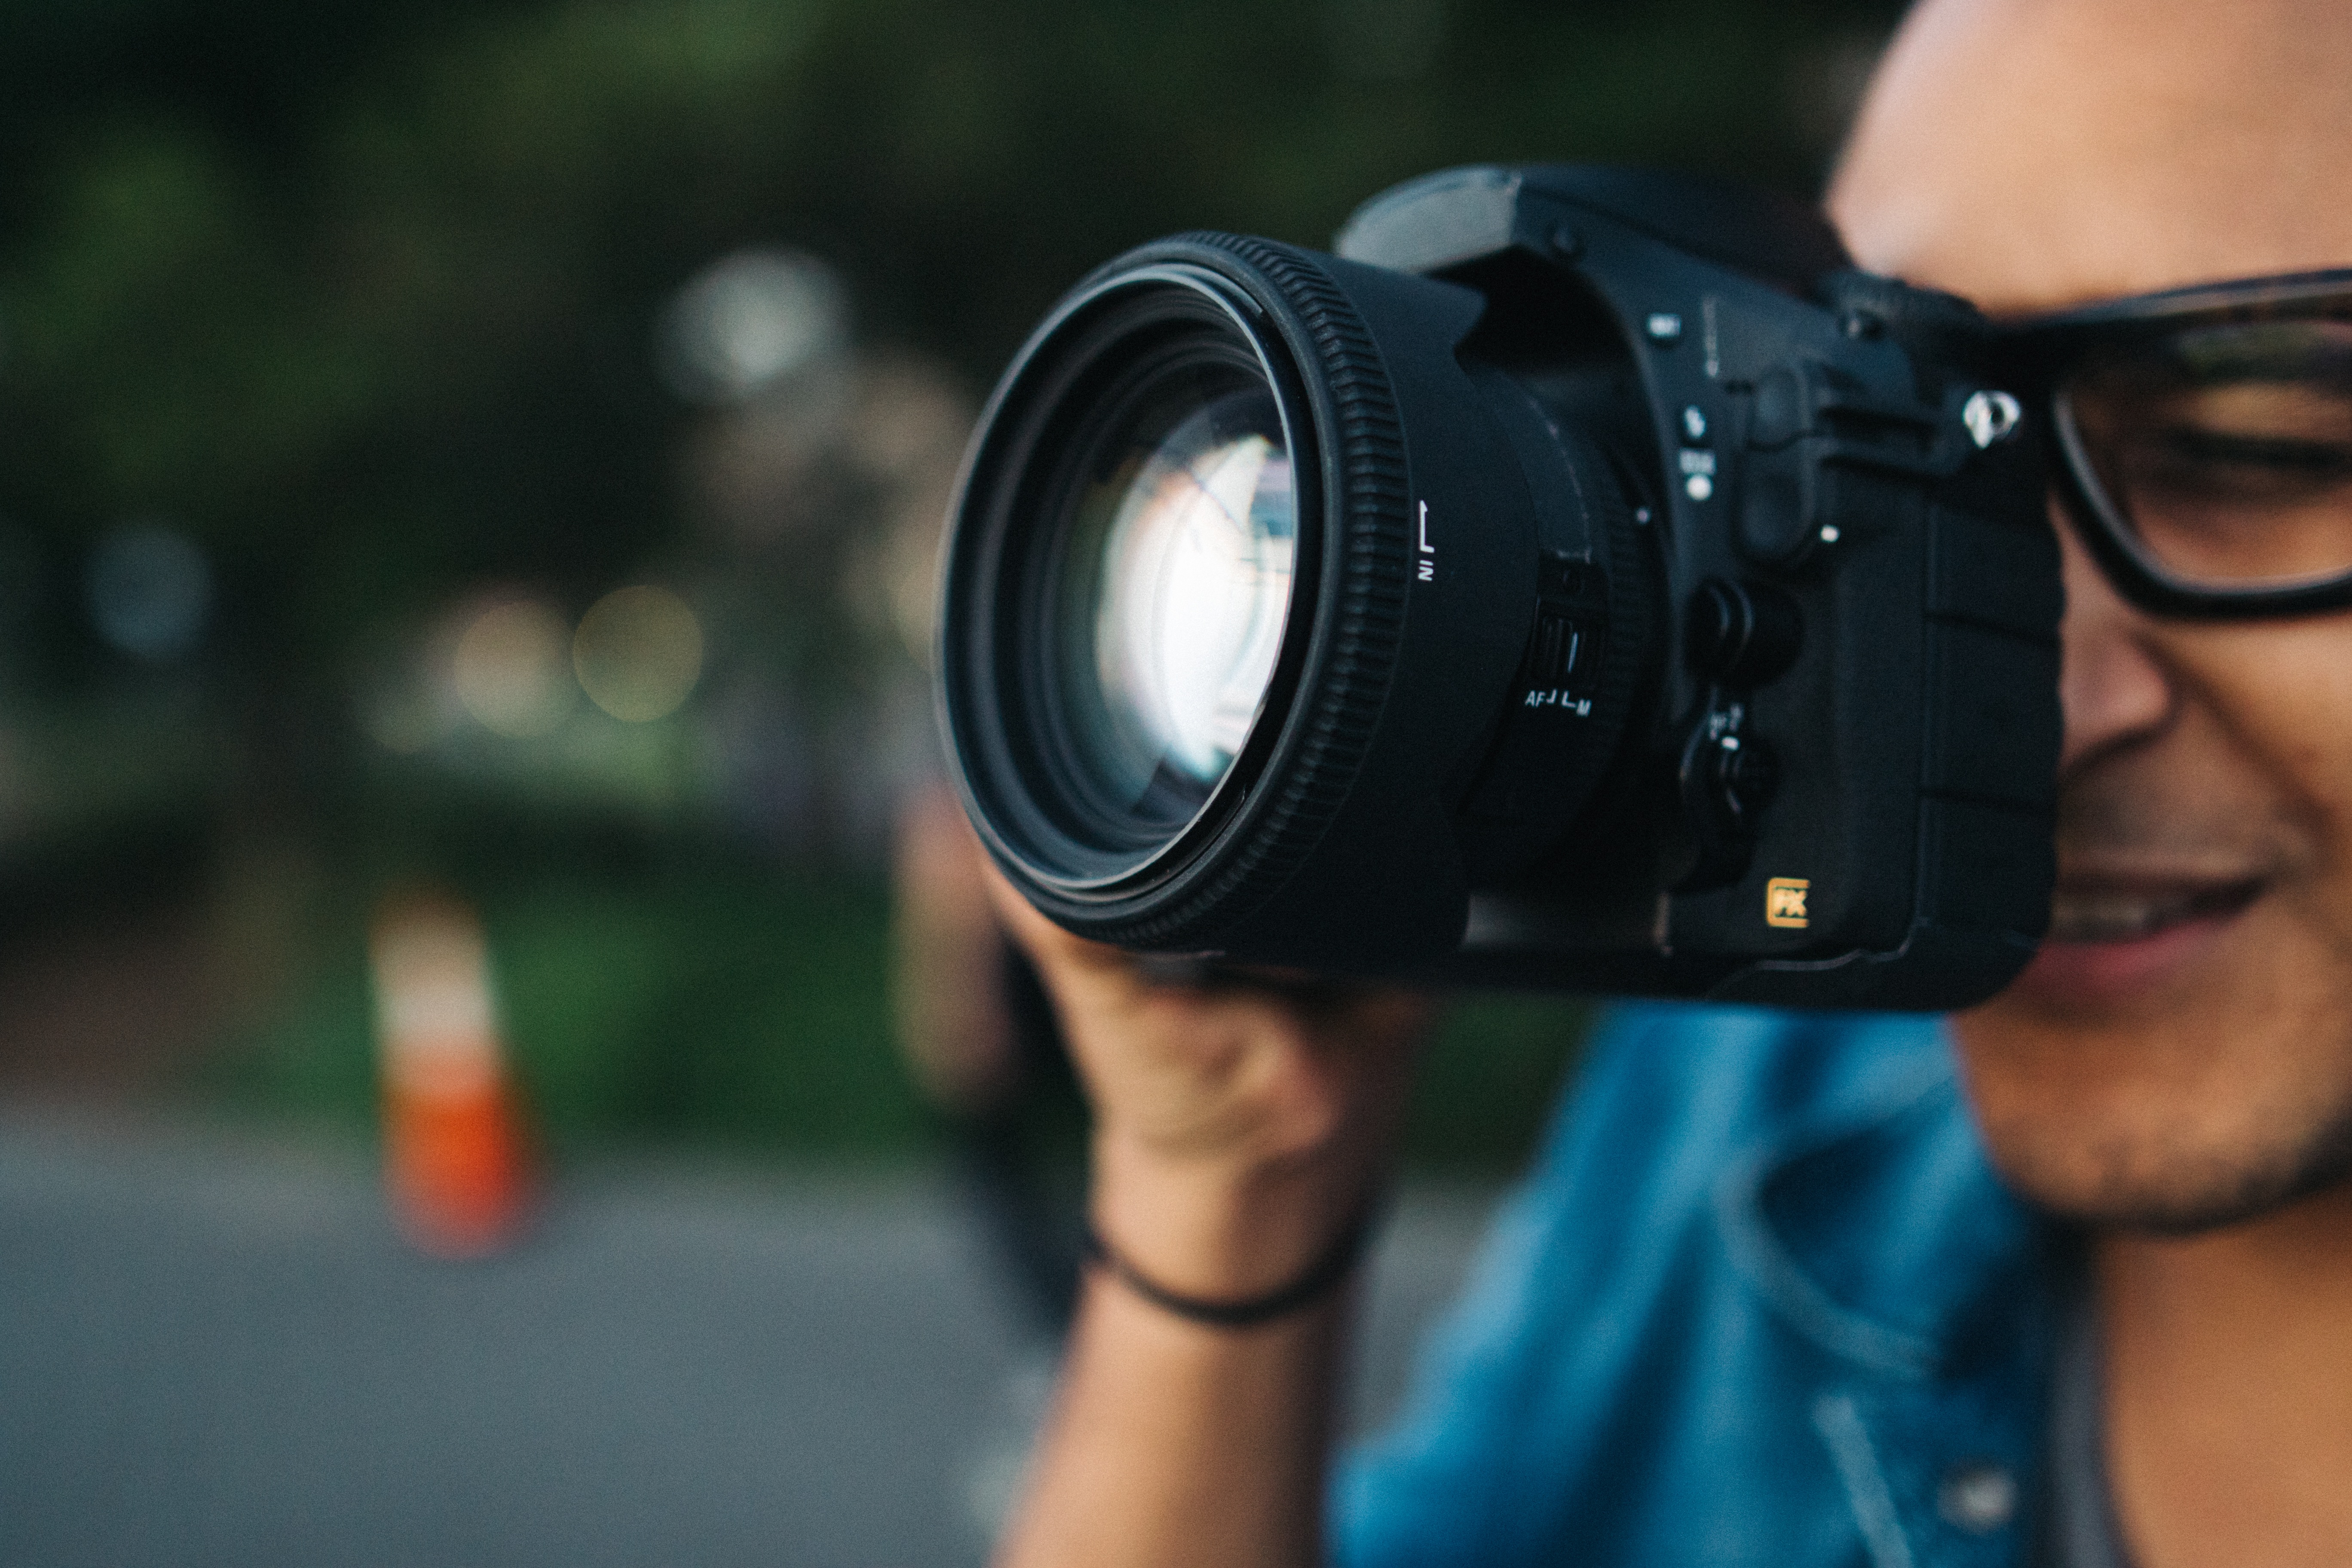
man, camera, photography, photographer, lens, reflex camera, digital camera, photograph, camera lens, cinematographer, digital slr, single lens reflex camera, cameras optics, mirrorless interchangeable lens camera, camera operator